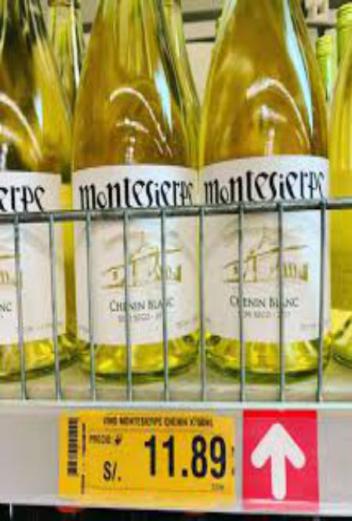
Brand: montesierpe
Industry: Food